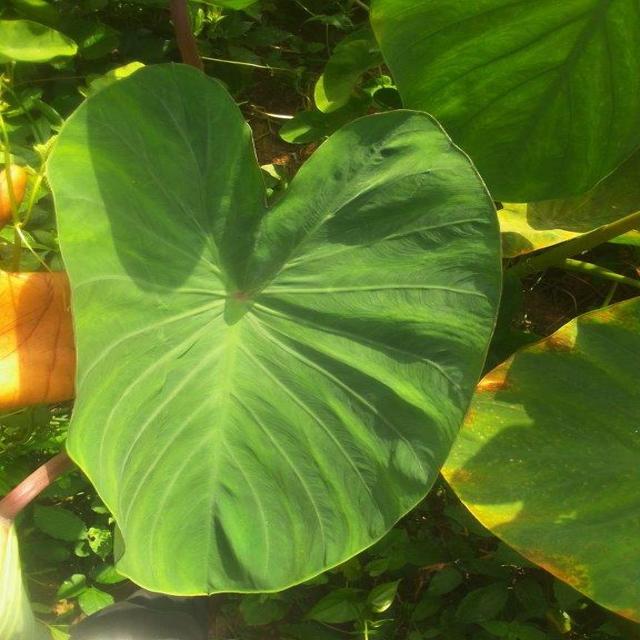
Label: Healthy